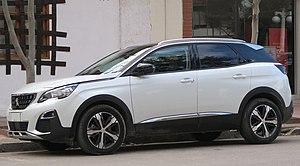
Le PSA Hybrid et Hybrid4 est un système de motorisation automobile hybride électrique du constructeur français PSA associé à l'équipementier allemand Bosch commercialisé depuis 2011. Il est décliné en deux versions : Hybrid pour la version deux roues motrices et Hybrid4 pour la transmission intégrale.